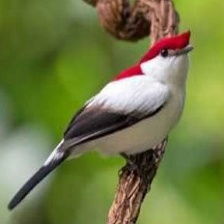
Species: ARARIPE MANAKIN
Scientific name: ANTILOPHIA BOKERMANNI